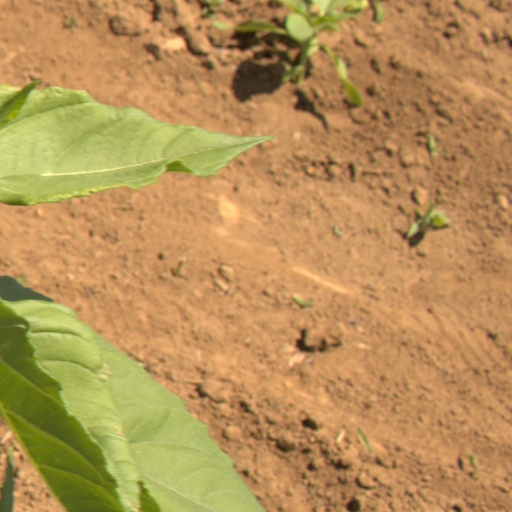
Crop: Jerusalem artichoke